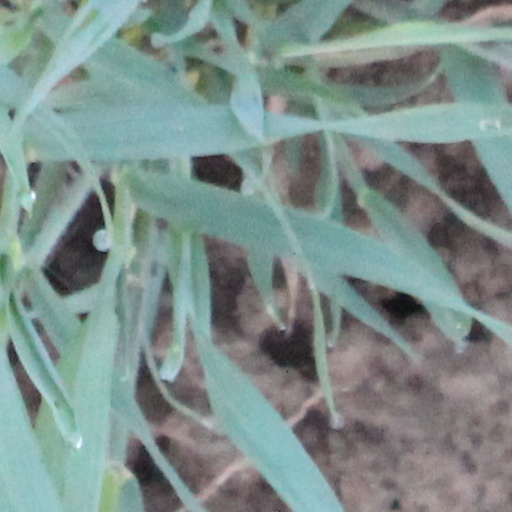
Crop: wheat